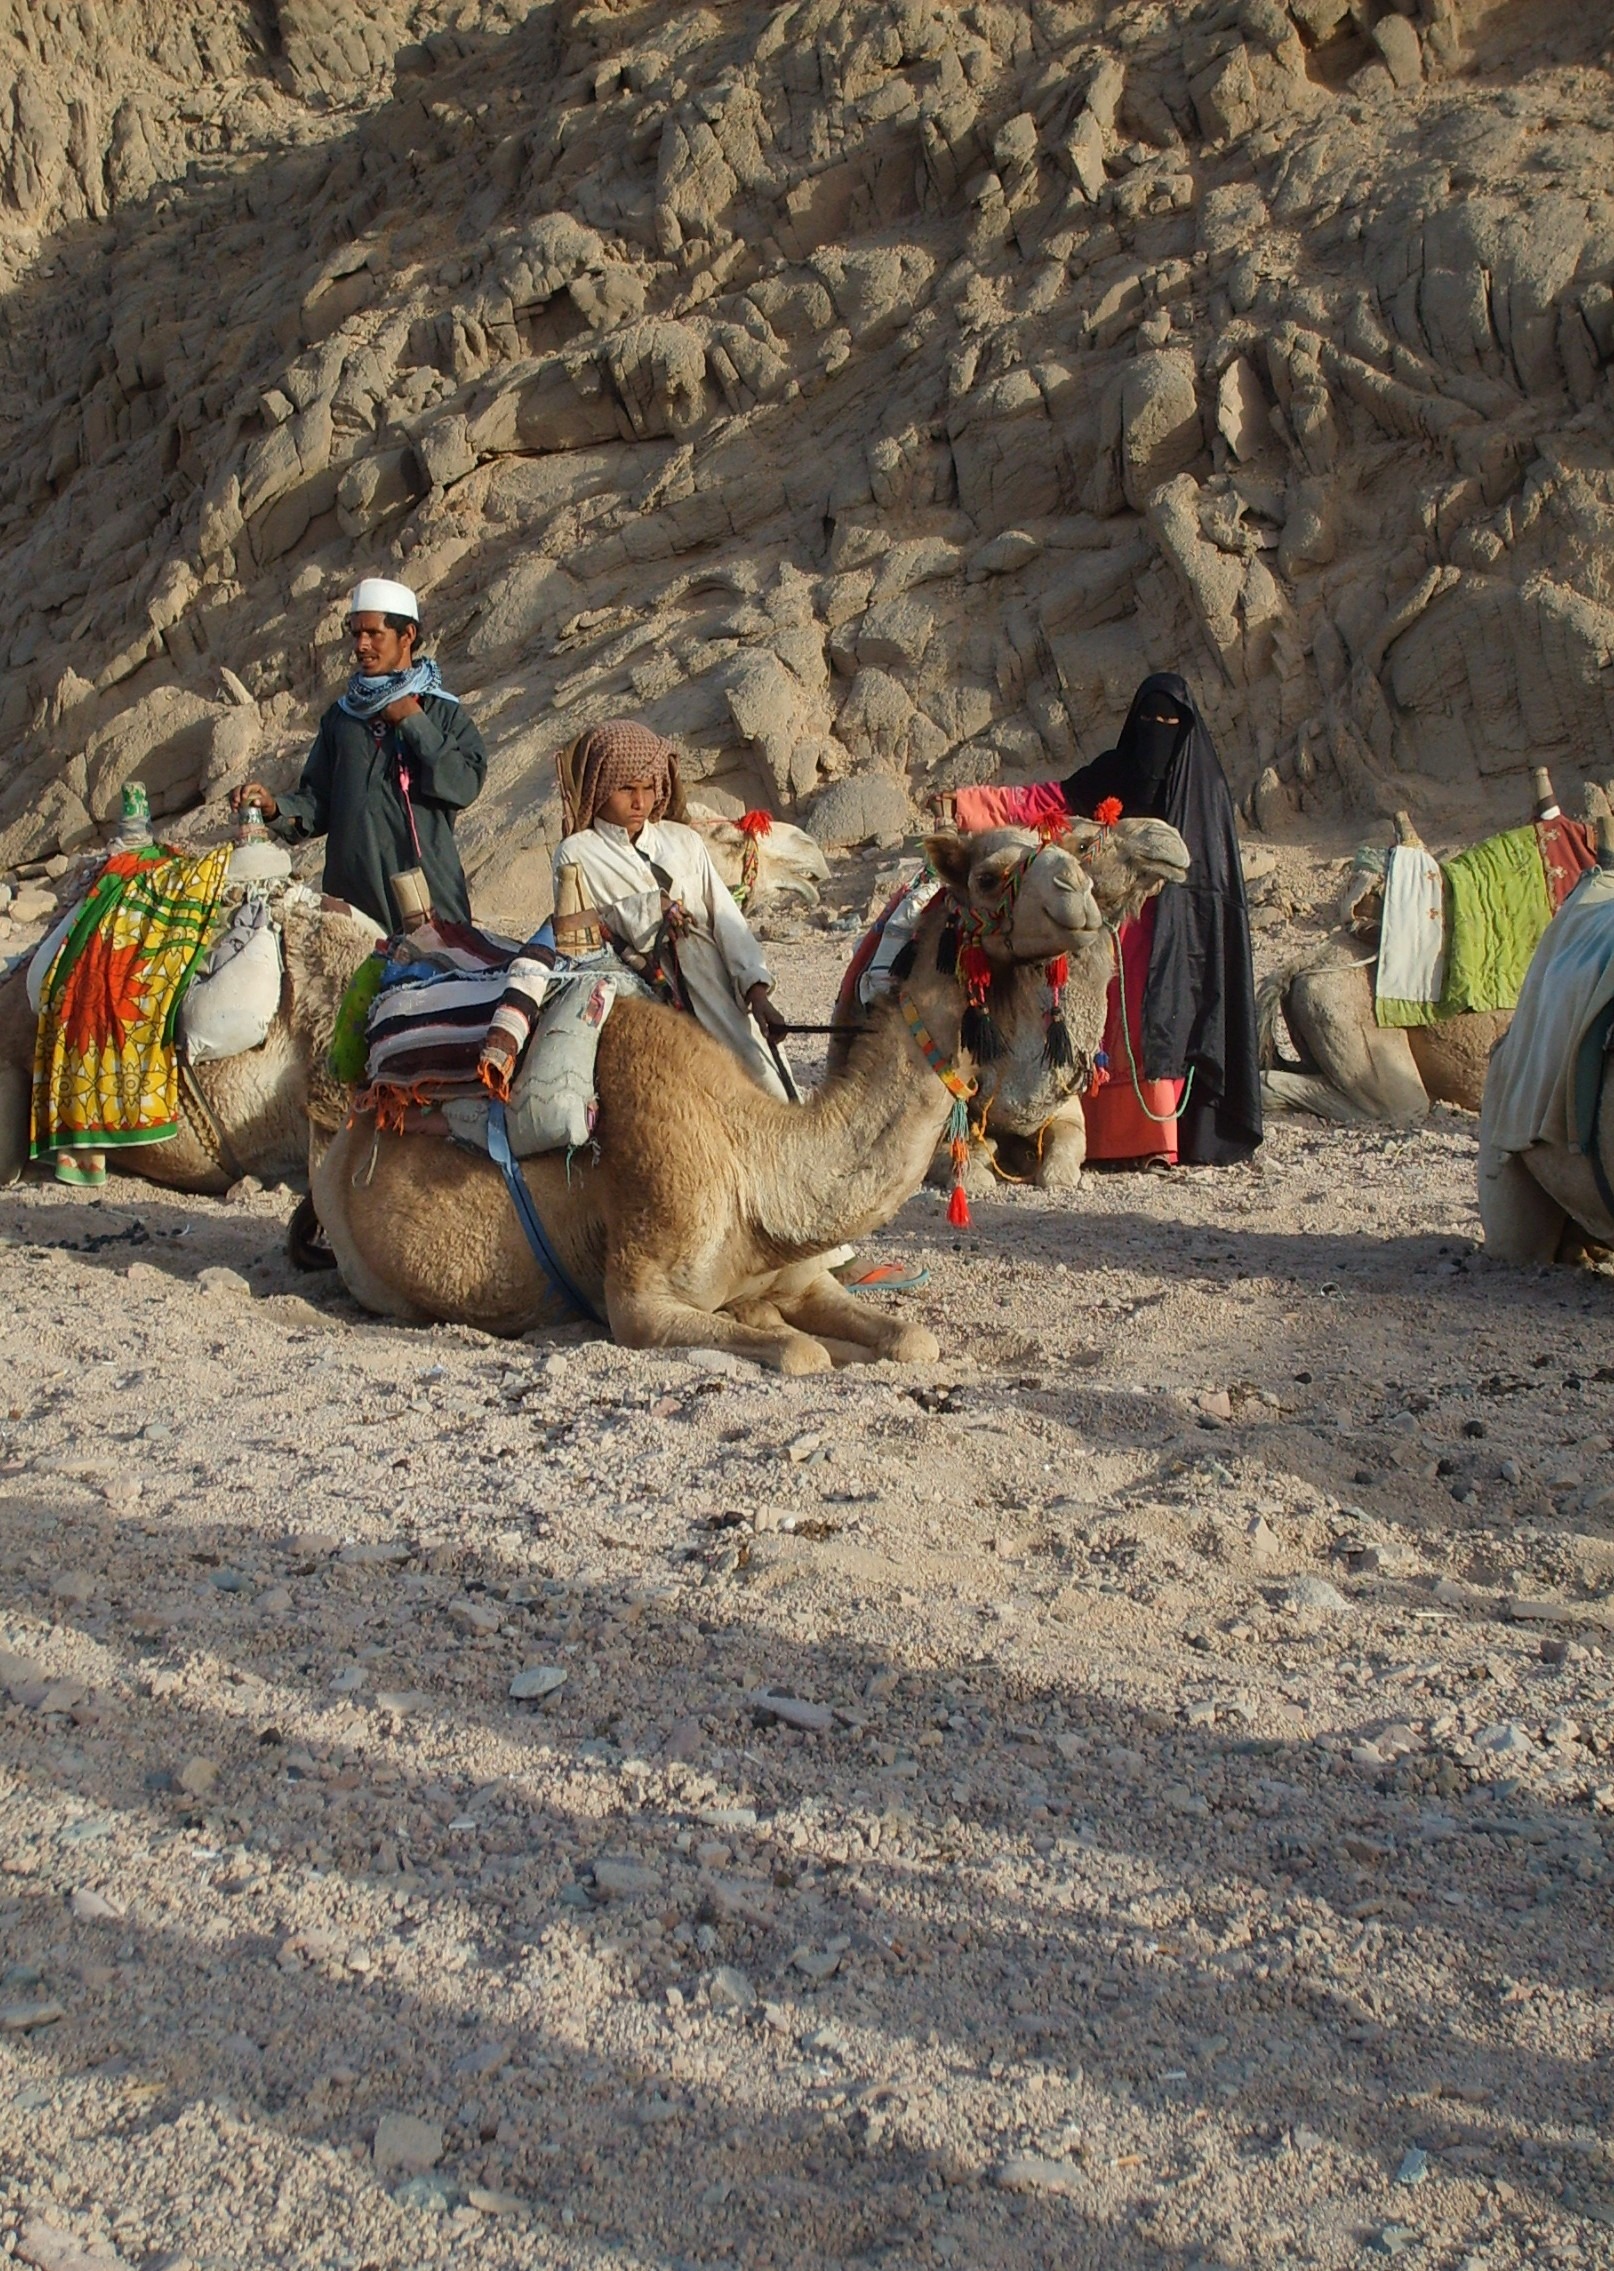
mountain, desert, camel, baby, egypt, hot, hurghada, pack animal, camel like mammal